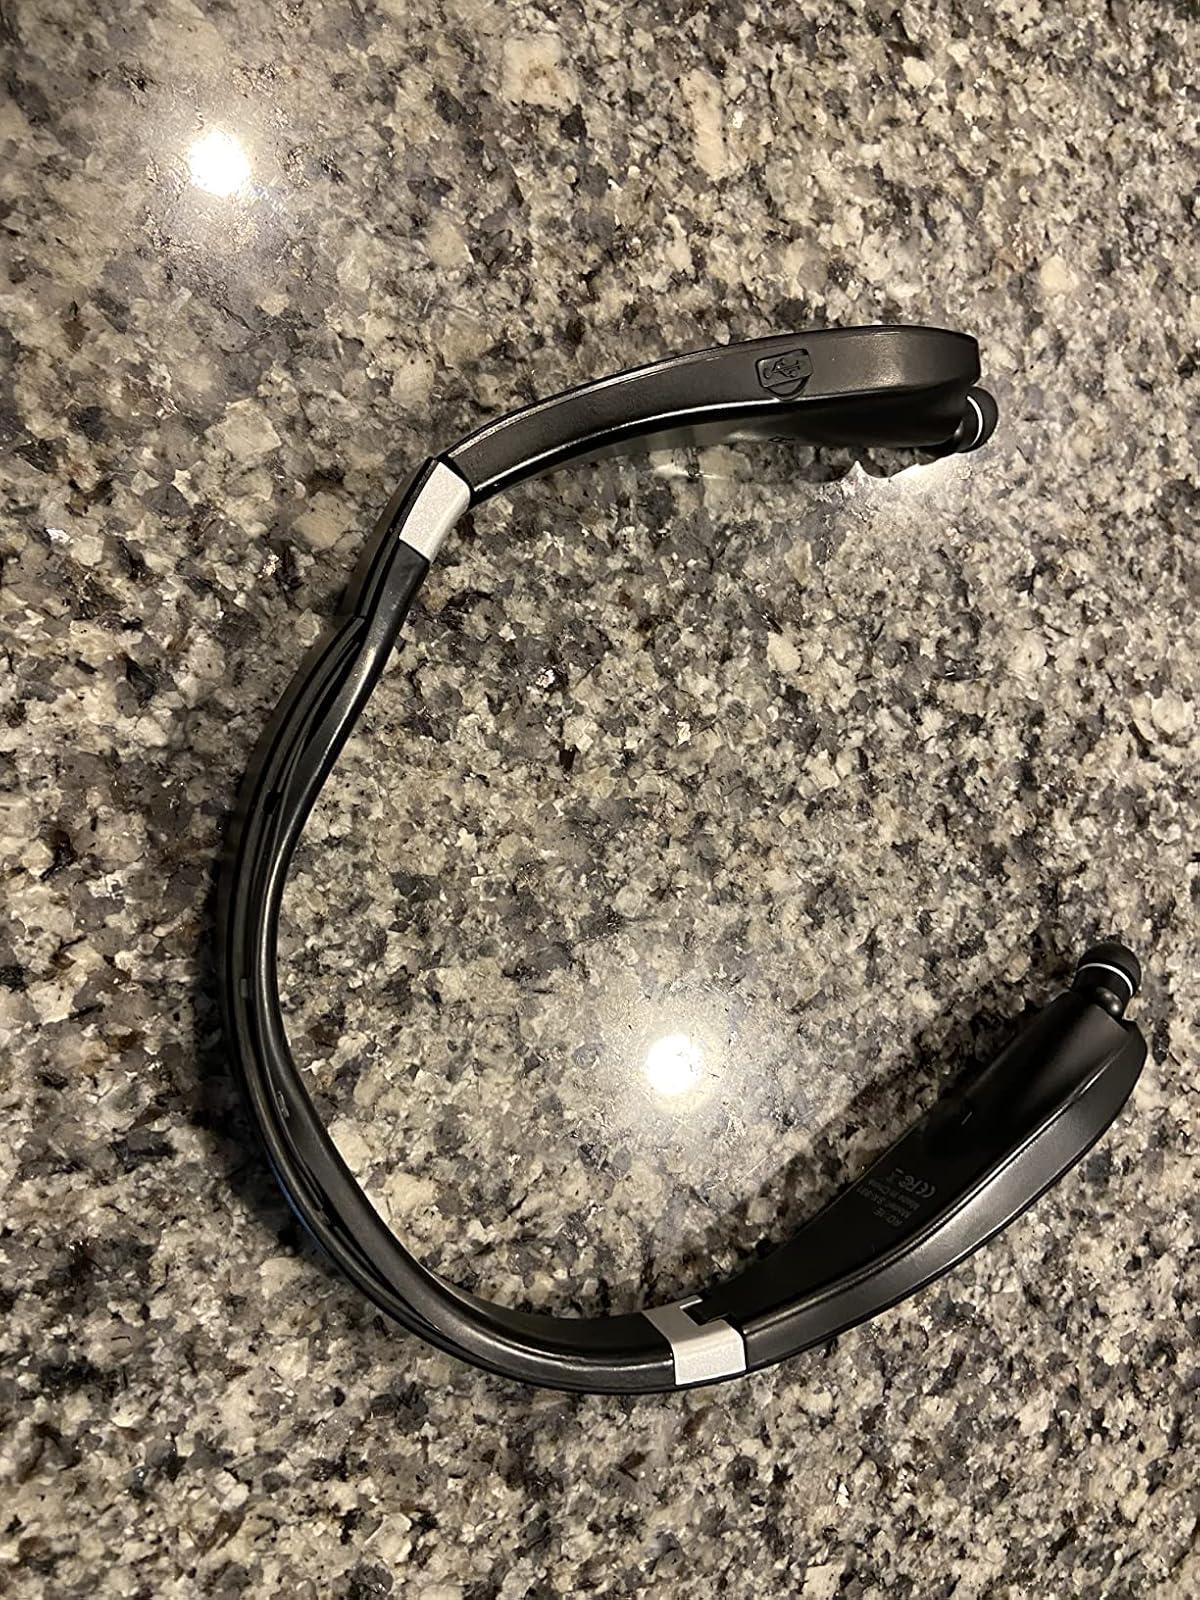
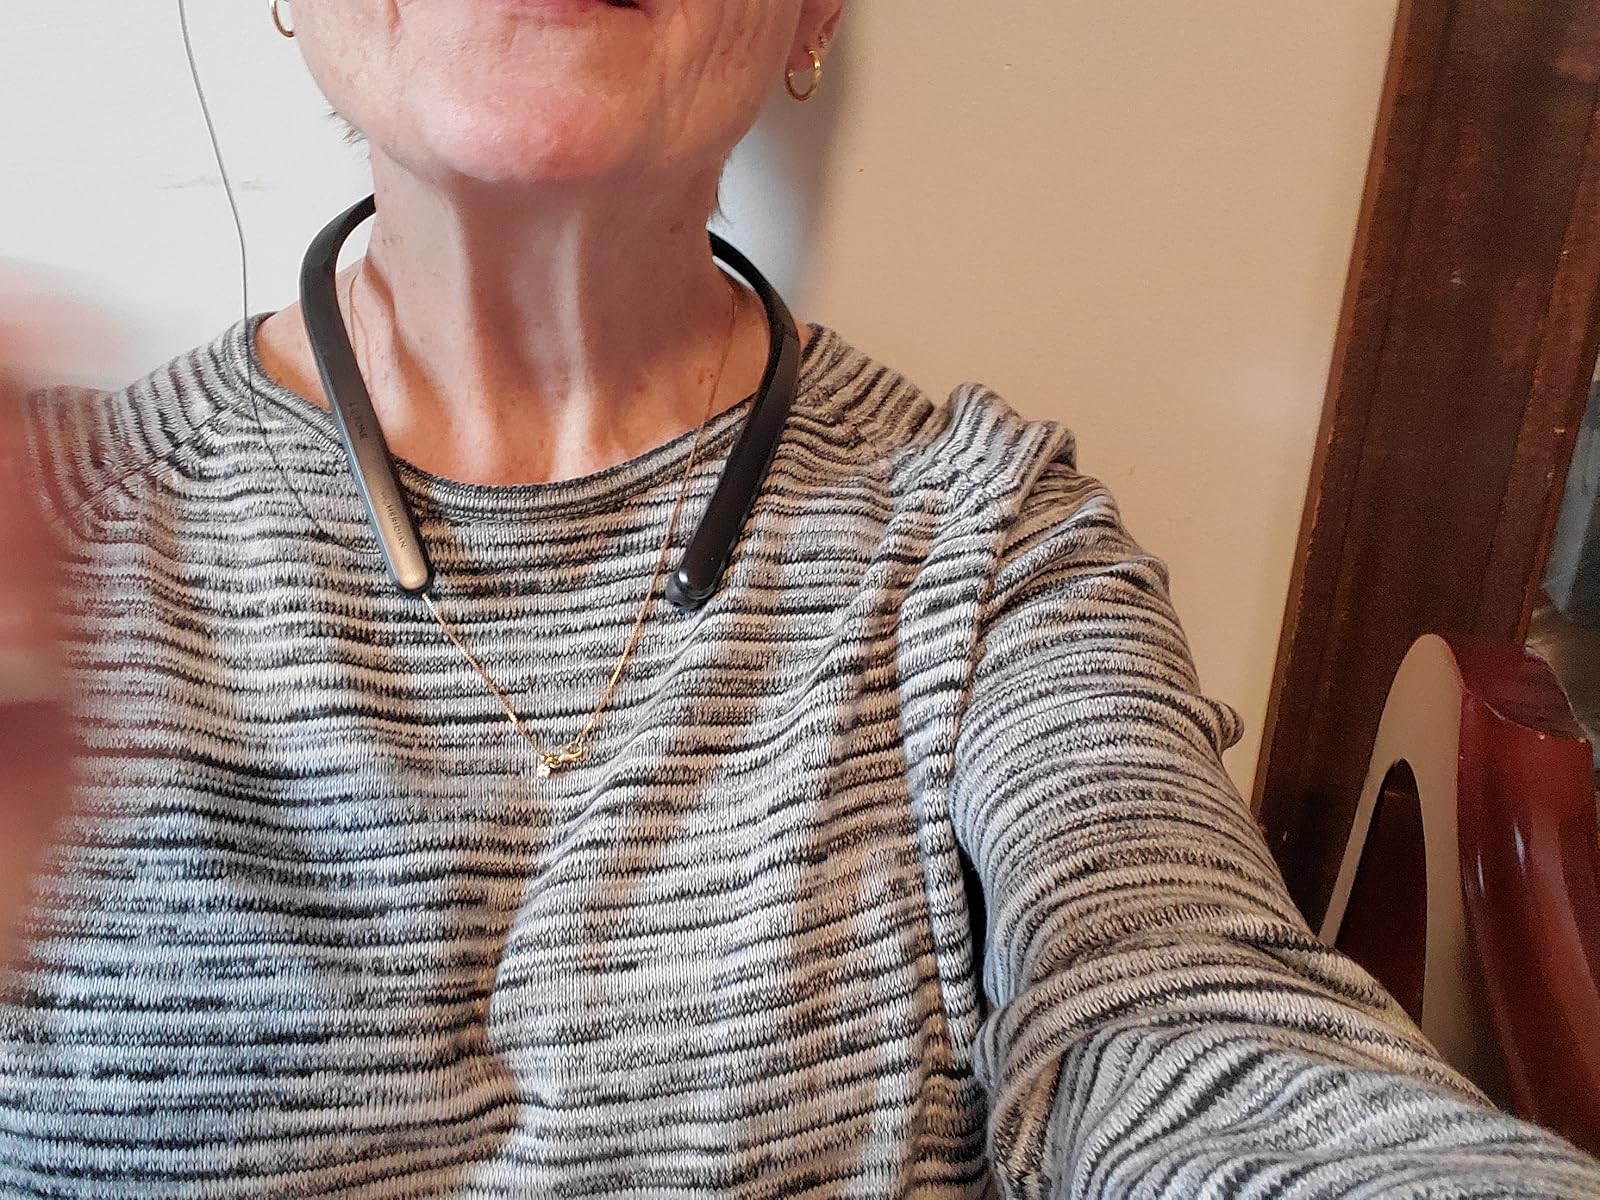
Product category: earbuds
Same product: no